Nico Rosberg

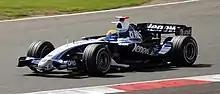
Rosberg driving at the

For , Rosberg was partnered by the more experienced Alexander Wurz. He and his father mutually agreed to stop working with each other, and began working with a sports psychologist. Rosberg's performances improved greatly from 2006 due to Williams restructuring itself and employing more experienced and capable personnel, making his FW29 car reliable and more efficient with the installation of a less complex seamless transmission. He had more confidence in setting up the car to his liking, extracting additional speed and balance consistently. Rosberg also gained experience in controlling his emotions without losing speed, frequently qualified ahead of Wurz and took points seven times with a season-best of fourth at the season-ending . Rosberg scored 20 points for ninth in the WDC.